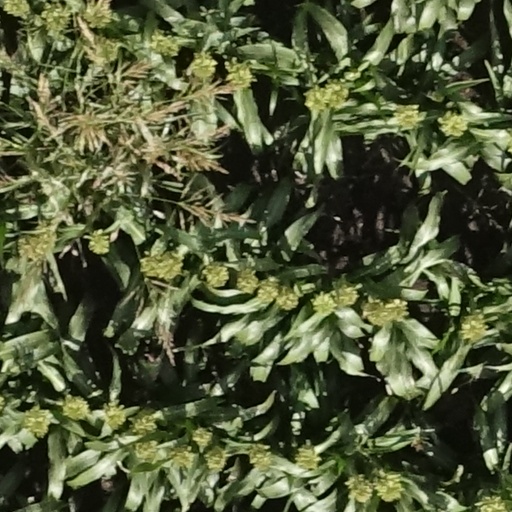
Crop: sorghum